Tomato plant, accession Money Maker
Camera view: vertical (180 deg); turntable rotation: 300 degrees
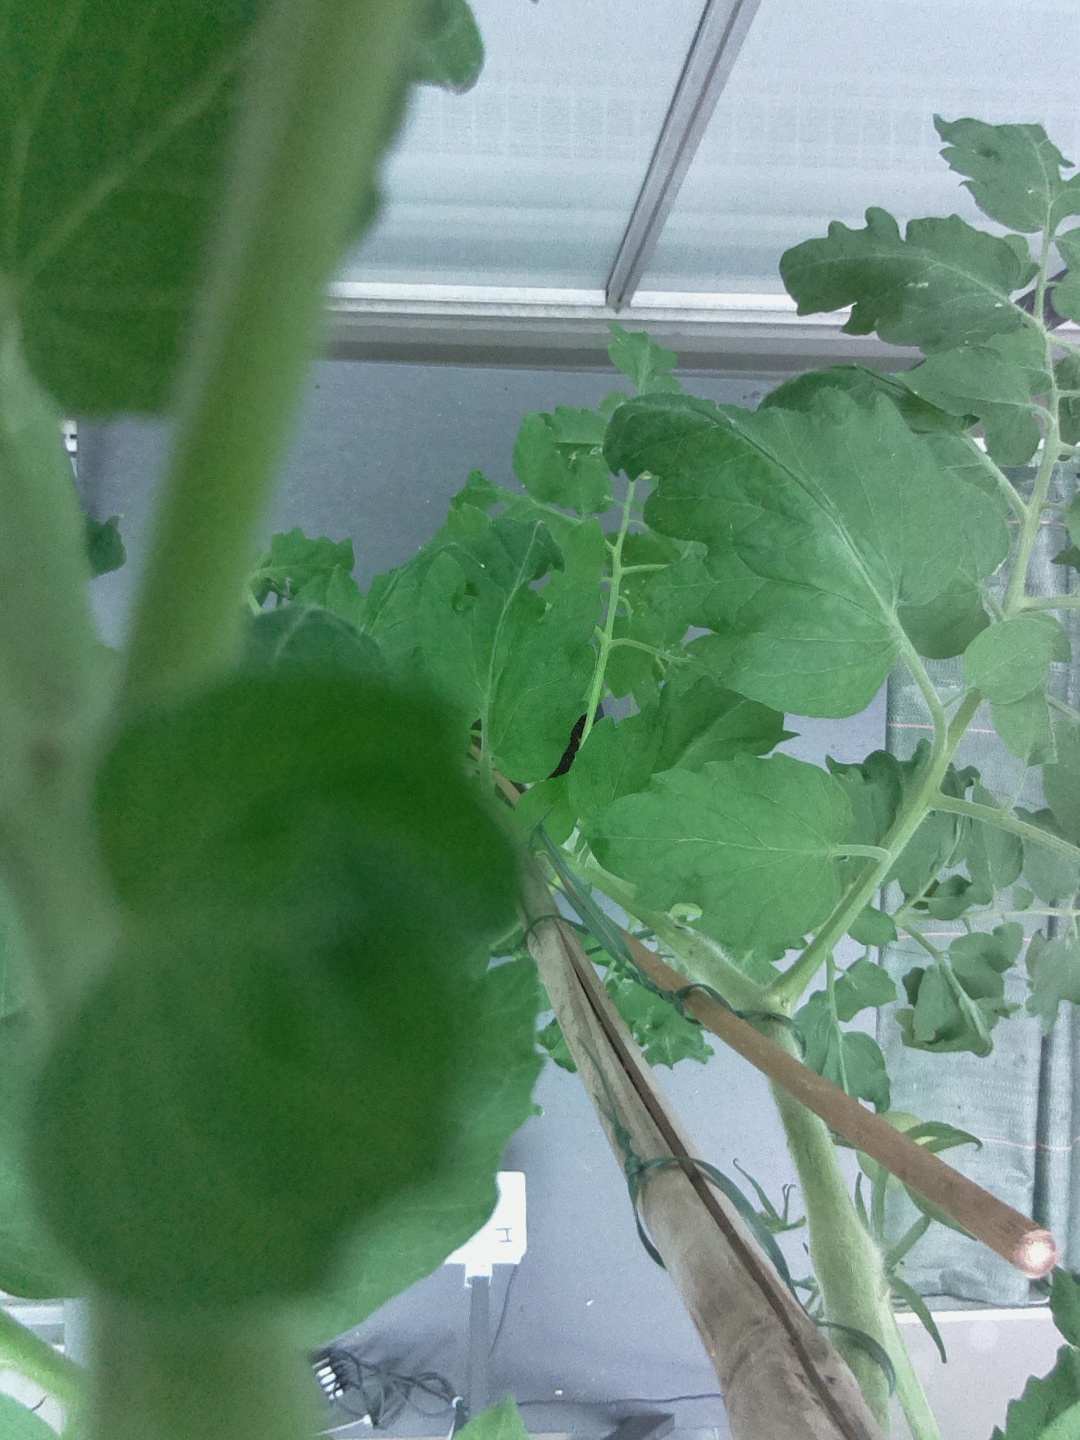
BBCH growth stage 72: 20%-30% of final fruit size